House of Talovac

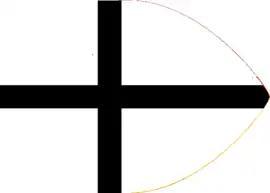
Flag of Franko Talovac in the battle of Varna (1444)

The Talovac brothers distinguished themselves in the military intervention in 1436 ordered by Sigismund, in which they captured the castles, fortresses and properties, previously belonging to the Nelipčić family, that had been taken over by the Croatian Ban (Viceroy) Ivan VI Frankopan against the will of the king. Earlier, prince Ivaniš Nelipić († 1434) had given his property to Ivan VI Frankopan as a dowry for his daughter Katarina, but Sigismund did not recognize it. The king gave the property to the Talovac family for their merits and awarded them the title "Princes of Cetina and Klis" (Croatian: Knezovi cetinski i kliški).